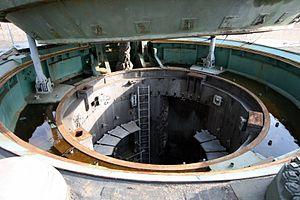
L'Ukraine n'a plus d'armes de destruction massive actuellement. L'arsenal nucléaire de l'Ukraine s'est constitué lorsqu’elle se retrouva indépendante à la suite de la dislocation de l'URSS en décembre 1991. Elle se retrouva avec de vastes stocks d'armes, en faisant la troisième puissance nucléaire mondiale en nombres d'ogives.
Les forces des fusées stratégiques de la fédération de Russie, en abrégé RVSN, sont la composante terre de la dissuasion nucléaire russe.